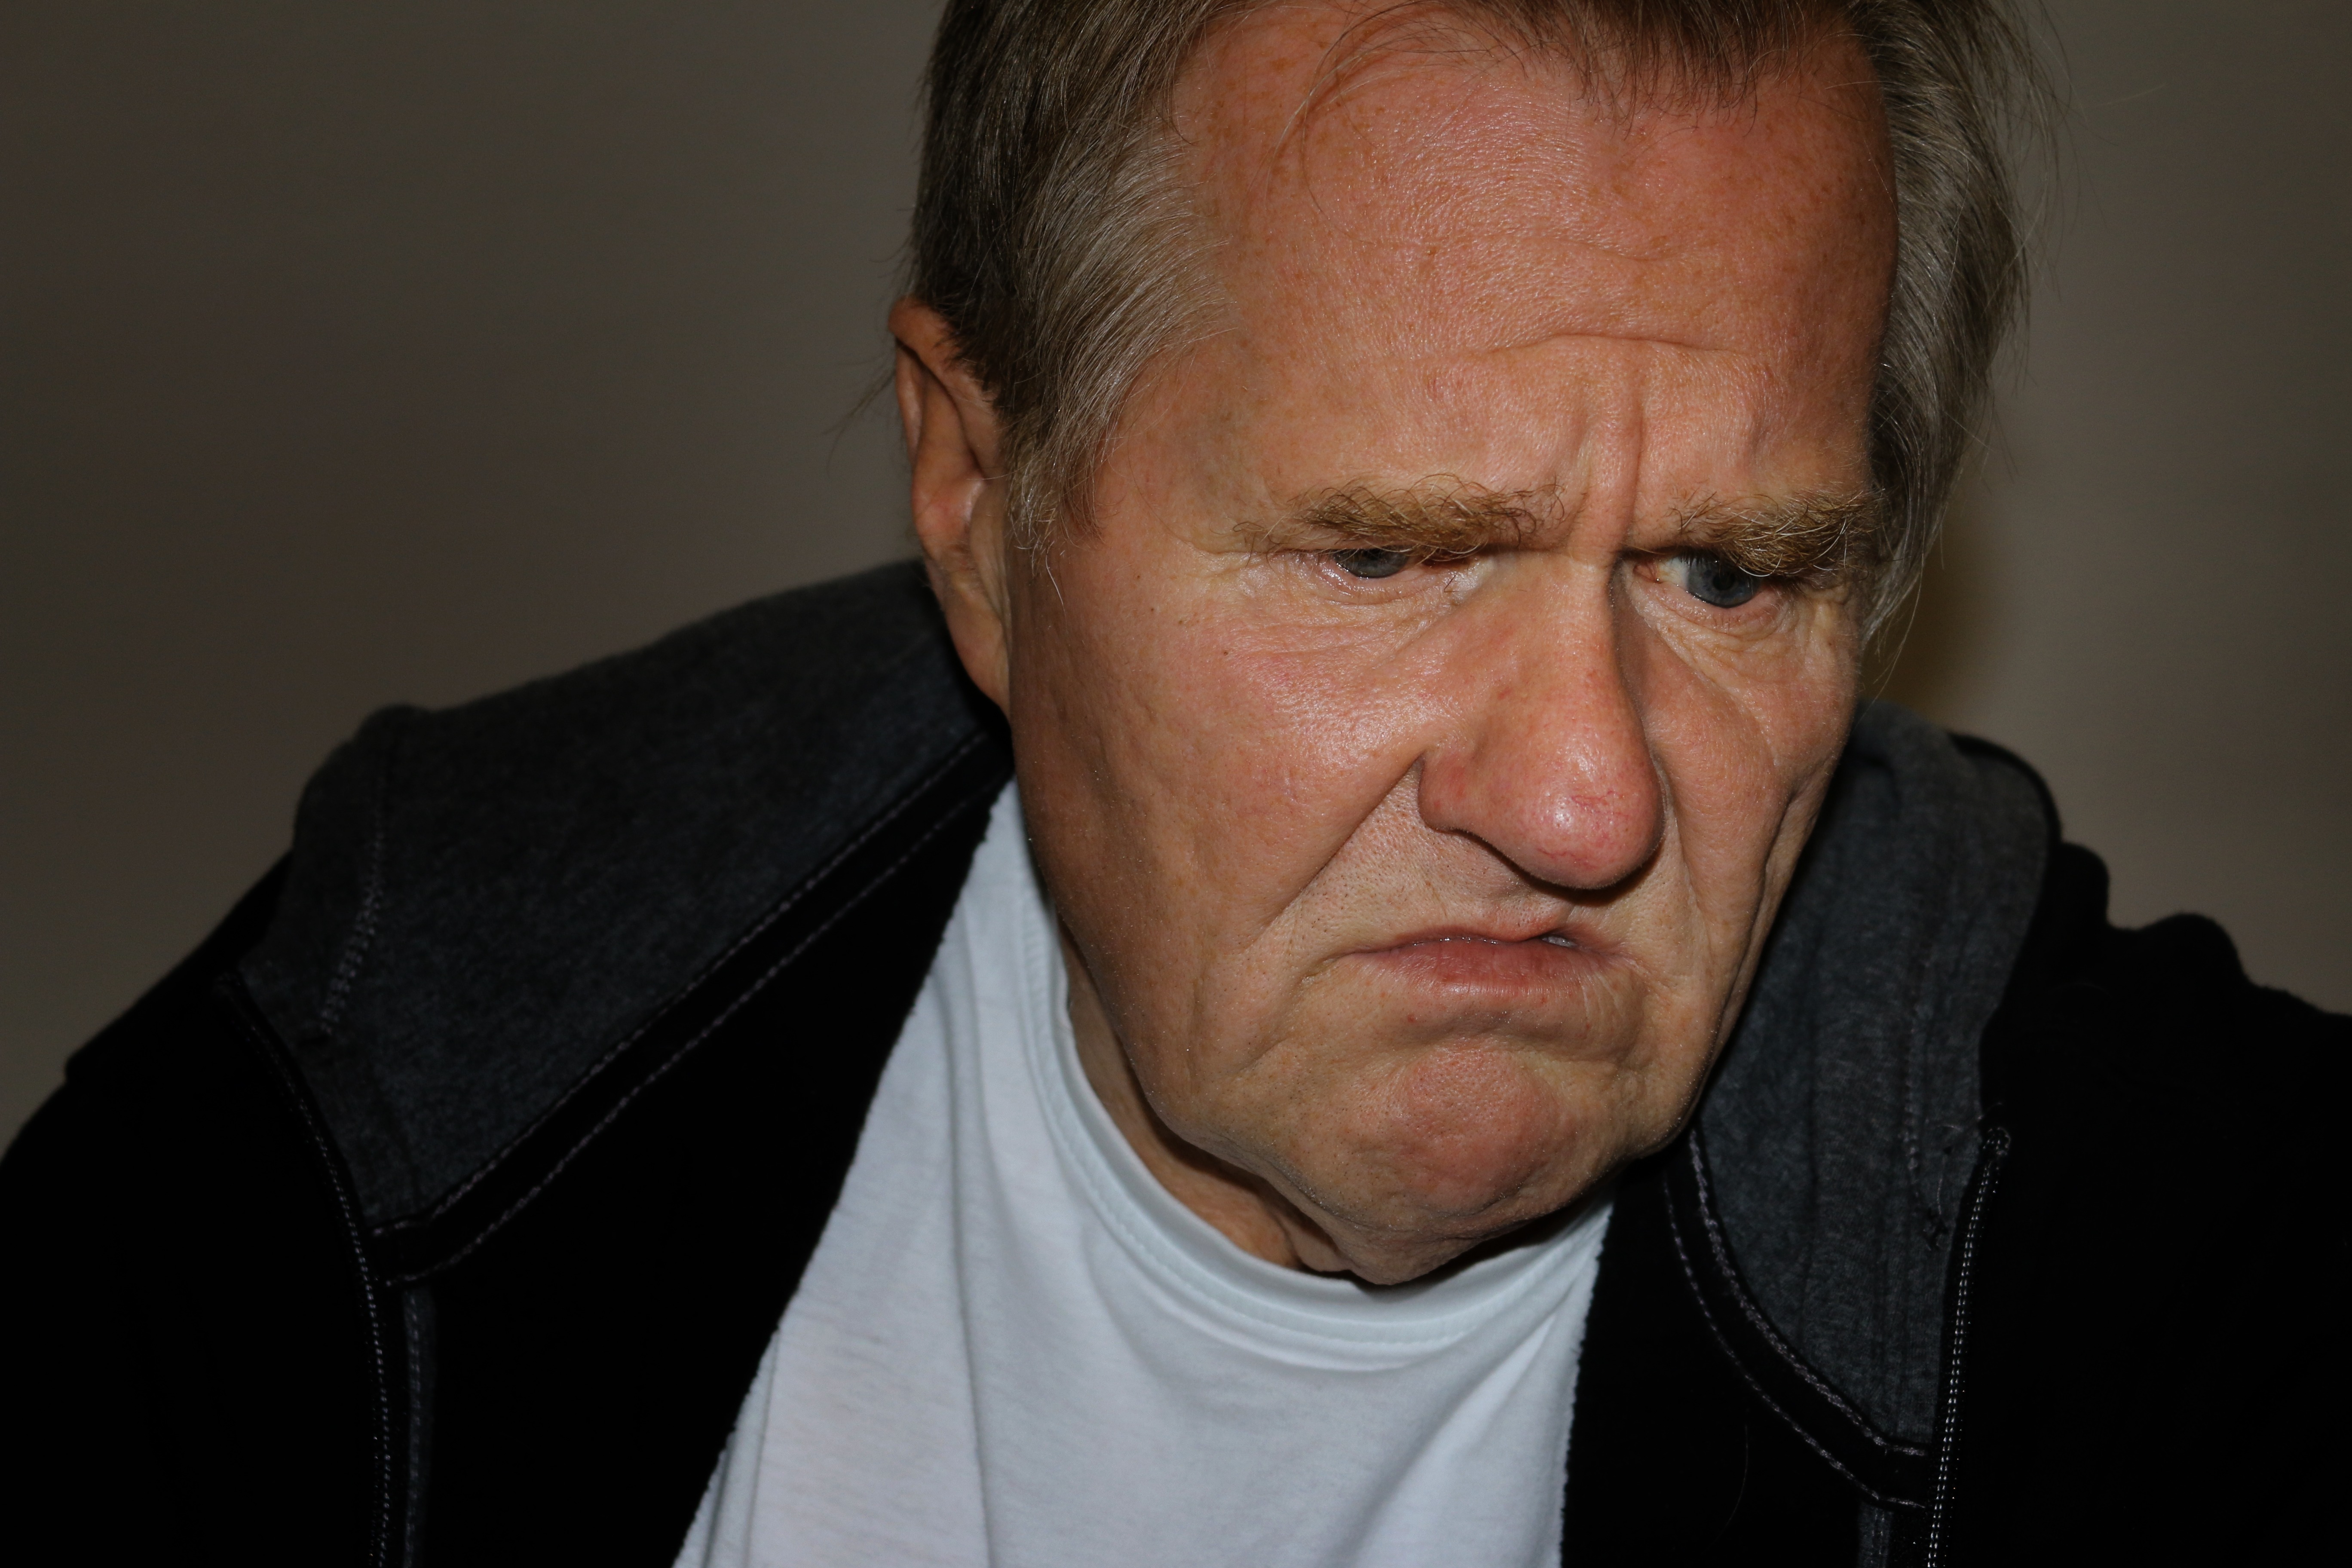
man, person, hair, old, male, portrait, profession, mouth, senior citizen, face, nose, eyes, head, look, funny, age, t shirt, disgust, reluctant to, disgusted, facial hair, listless, in advance, averse, unwilling, unruly, repelled, refusing, involuntarily, antipathisch, z hneknirschend, reluctantly, early retirees